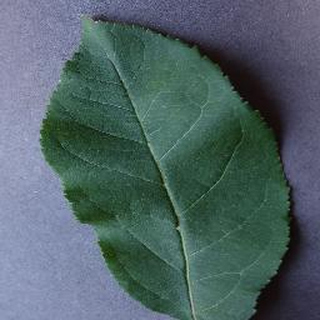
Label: healthy_apple